New Jersey Devils

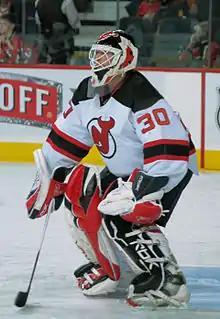
A man in full hockey goaltender equipment: mask combining helmet and cage, large gloves on the hands, leg pads atop his pants, and a wide stick on his right hand.

Though construction was well underway, in late summer 2006, new Mayor of Newark Cory Booker promised to reevaluate the deal and considered backing out. In October, Booker conceded there would be "a first-class arena built in the city of Newark, whether we like it or not," and soon after the Devils struck a deal including both property and monetary givebacks that appeased city officials. The arena, which was named the Prudential Center when Newark-based Prudential Financial purchased naming rights in early 2007, opened shortly after the start of the 2007–08 season.